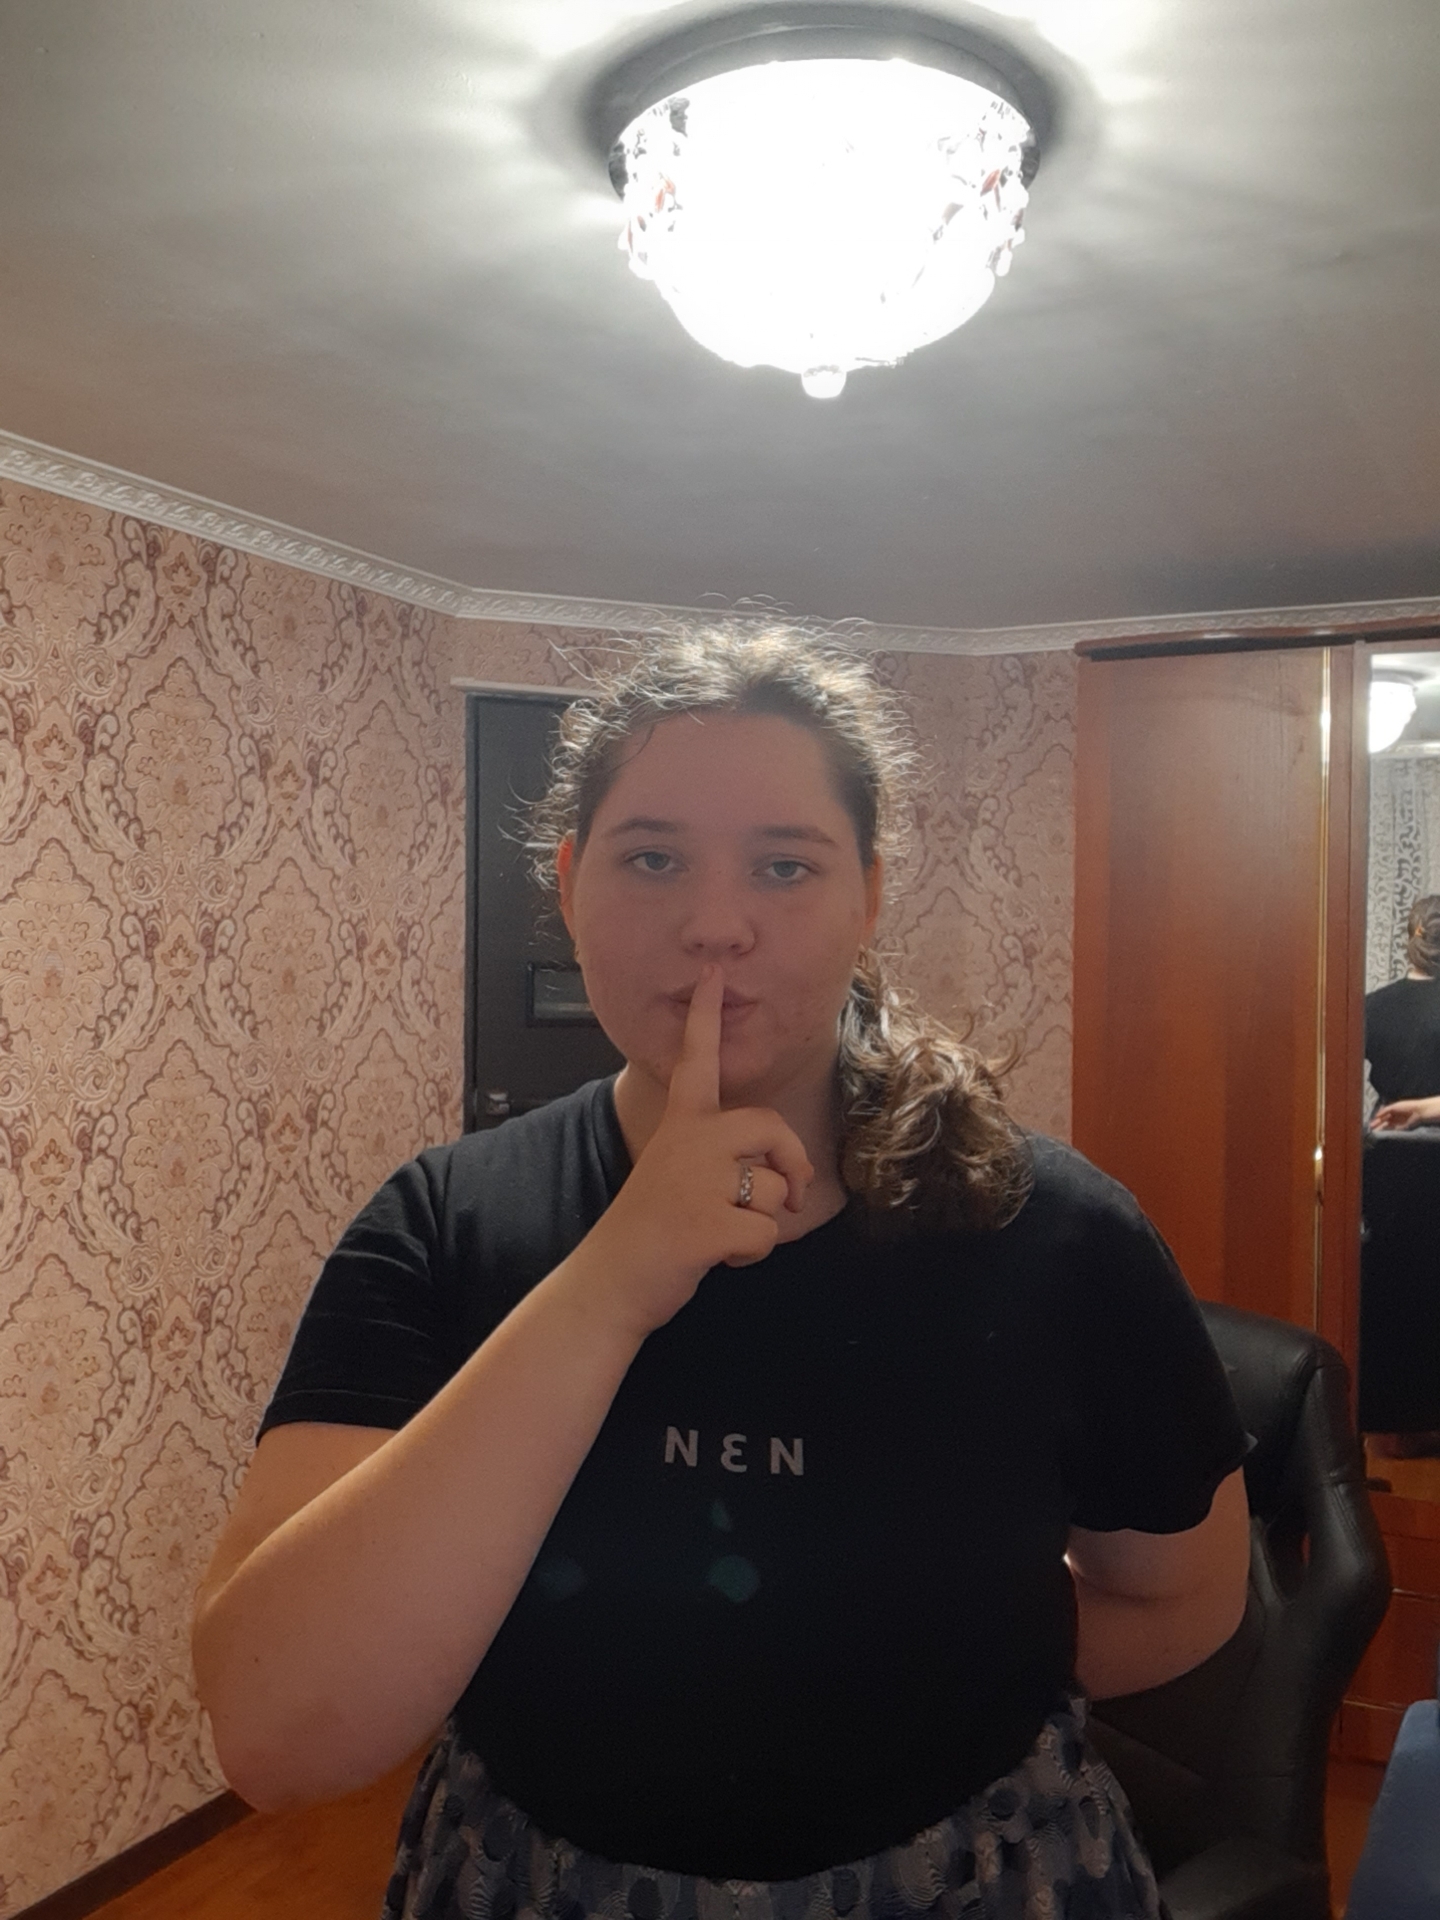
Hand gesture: mute